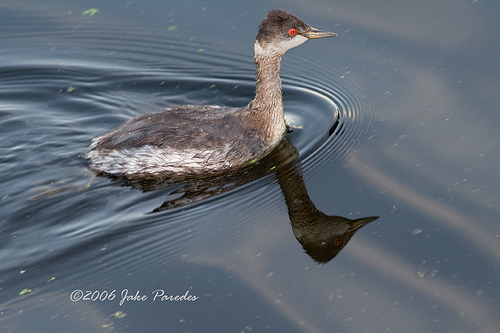
a bird with stark orange eyes, a large triangular bill, ruffled crown, white nape, and white throat.
the bird has a red eyering, long neck that is brown and long bill.
this brown bird has a somewhat long neck and a red eye.
this red-eyed bird has an overall sooty coloration with a white patch on the back half of the body, a reddish neck, a dark crown, and a white cheek patch.
a long neck, a white throat, a red eye and topped with a brown crown is spotted on this duck.
this is a grey bird with a white cheek and bright red eye that is in water.
this bird is brown with white and has a long, pointy beak.
this bird has a very long nape, a grey and white body, a straight beak, and a red eye.
this bird is brown and white in color, with a large beak.
a large bird with a grey long neck and orange eyes and a sharp beak.
Species: Eared Grebe